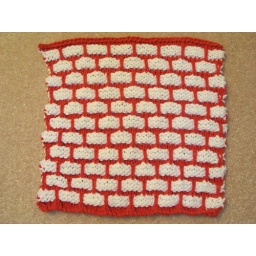
Dishcloth, knitted for stepmother's birthday. Yarn is Lily Sugar &amp;amp; Cream in red and white